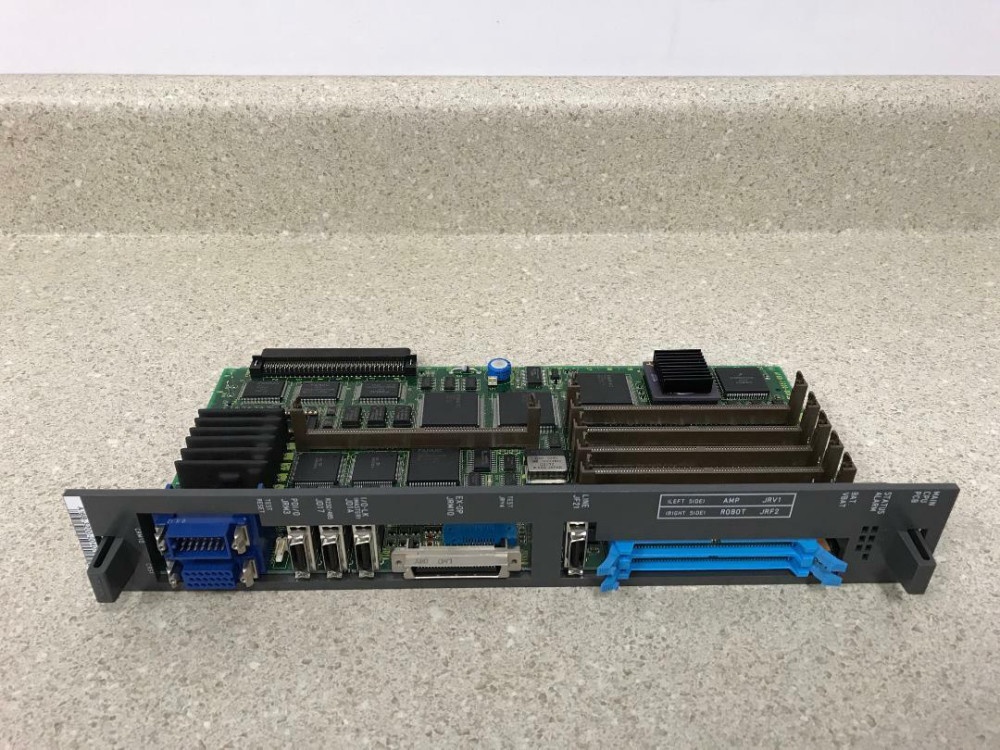
Fanuc A16B-3200-0040/08D Circuit Board New
📦 TIEMPOS DE ENVÍO Y ENTREGA Con el objetivo de garantizar que reciba siempre un producto de la más alta calidad, todos nuestros artículos son importados directamente desde nuestras bodegas principales en México y Estados Unidos. Algunas piezas pueden requerir despacho aduanero antes de su envío. ✅ Todos los costos de importación y envío a domicilio están incluidos en el precio. ⏱️ Tiempo estimado de entrega: • De 6 a 8 días hábiles (dependiendo de la zona postal), a partir de la confirmación del pago. • El 80 % de los envíos llega en aproximadamente 6 días hábiles. Utilizamos un rango máximo para evitar inconvenientes por posibles retrasos. 🛡️ GARANTÍA • Producto 100 % nuevo, en caja original de línea. • Garantía total: si no queda satisfecho, le reembolsamos el 100 % del dinero. 💼 PRECIOS ESPECIALES PARA EMPRESAS Y DISTRIBUIDORES Atendemos a empresas, distribuidores, contratistas, industrias, revendedores y brokers. Solicite su cotización personalizada: 🟢 WhatsApp | 📧 Correo ❓ PREGUNTAS FRECUENTES ¿Necesita más información sobre este producto? Haga clic en los botones "Cotización por WhatsApp" o "Cotización por correo" y con gusto le atenderemos. v1|166186207198|0
Brand: SPMX Solutions
Category: Electronics > Circuit Boards & Components > Printed Circuit Boards > Computer Circuit Boards